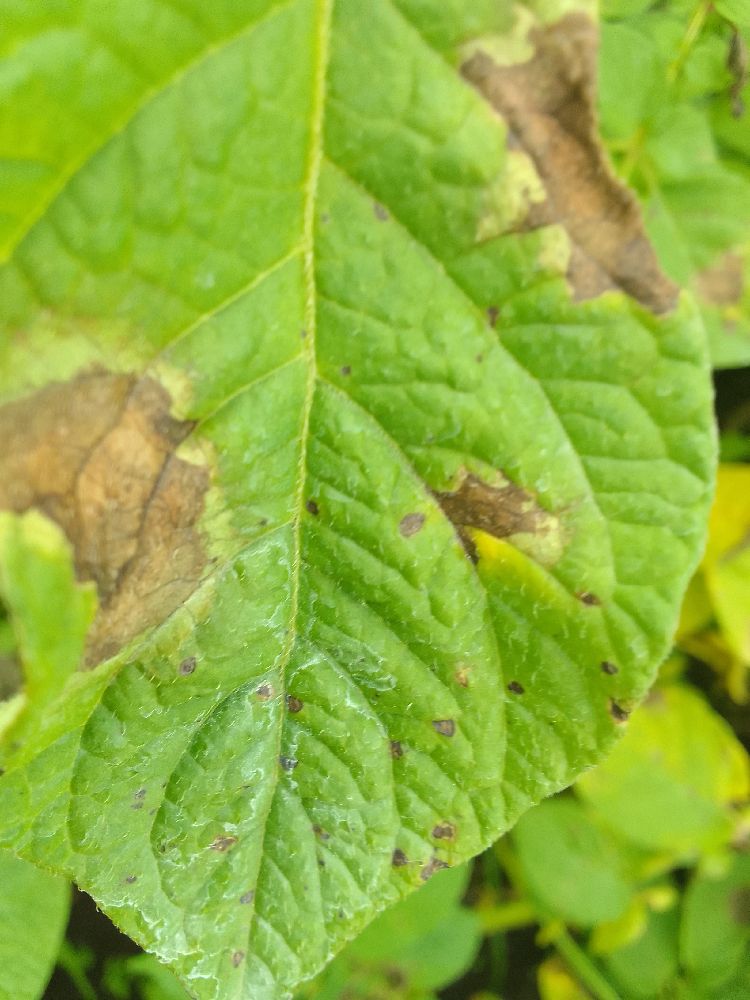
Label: Late blight